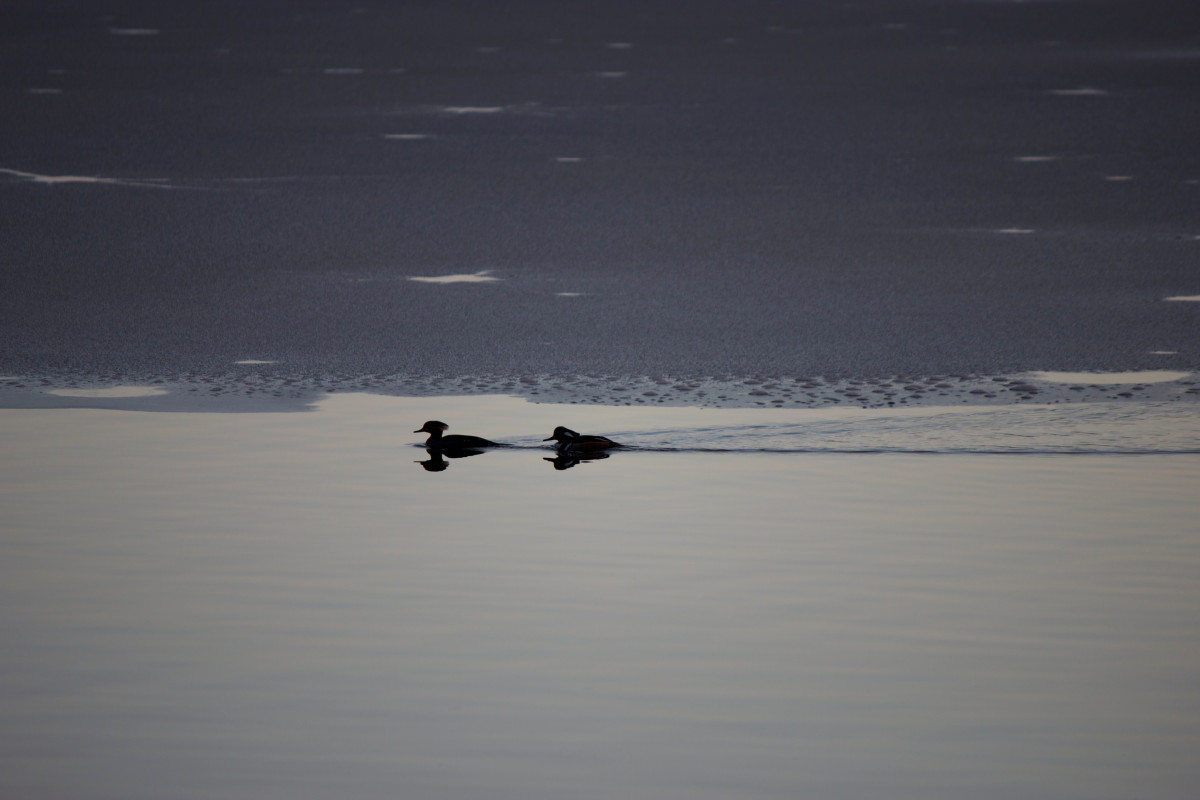
Tags: ocean, snow, bird, wing, wave, reflection, vehicle, flight, arctic